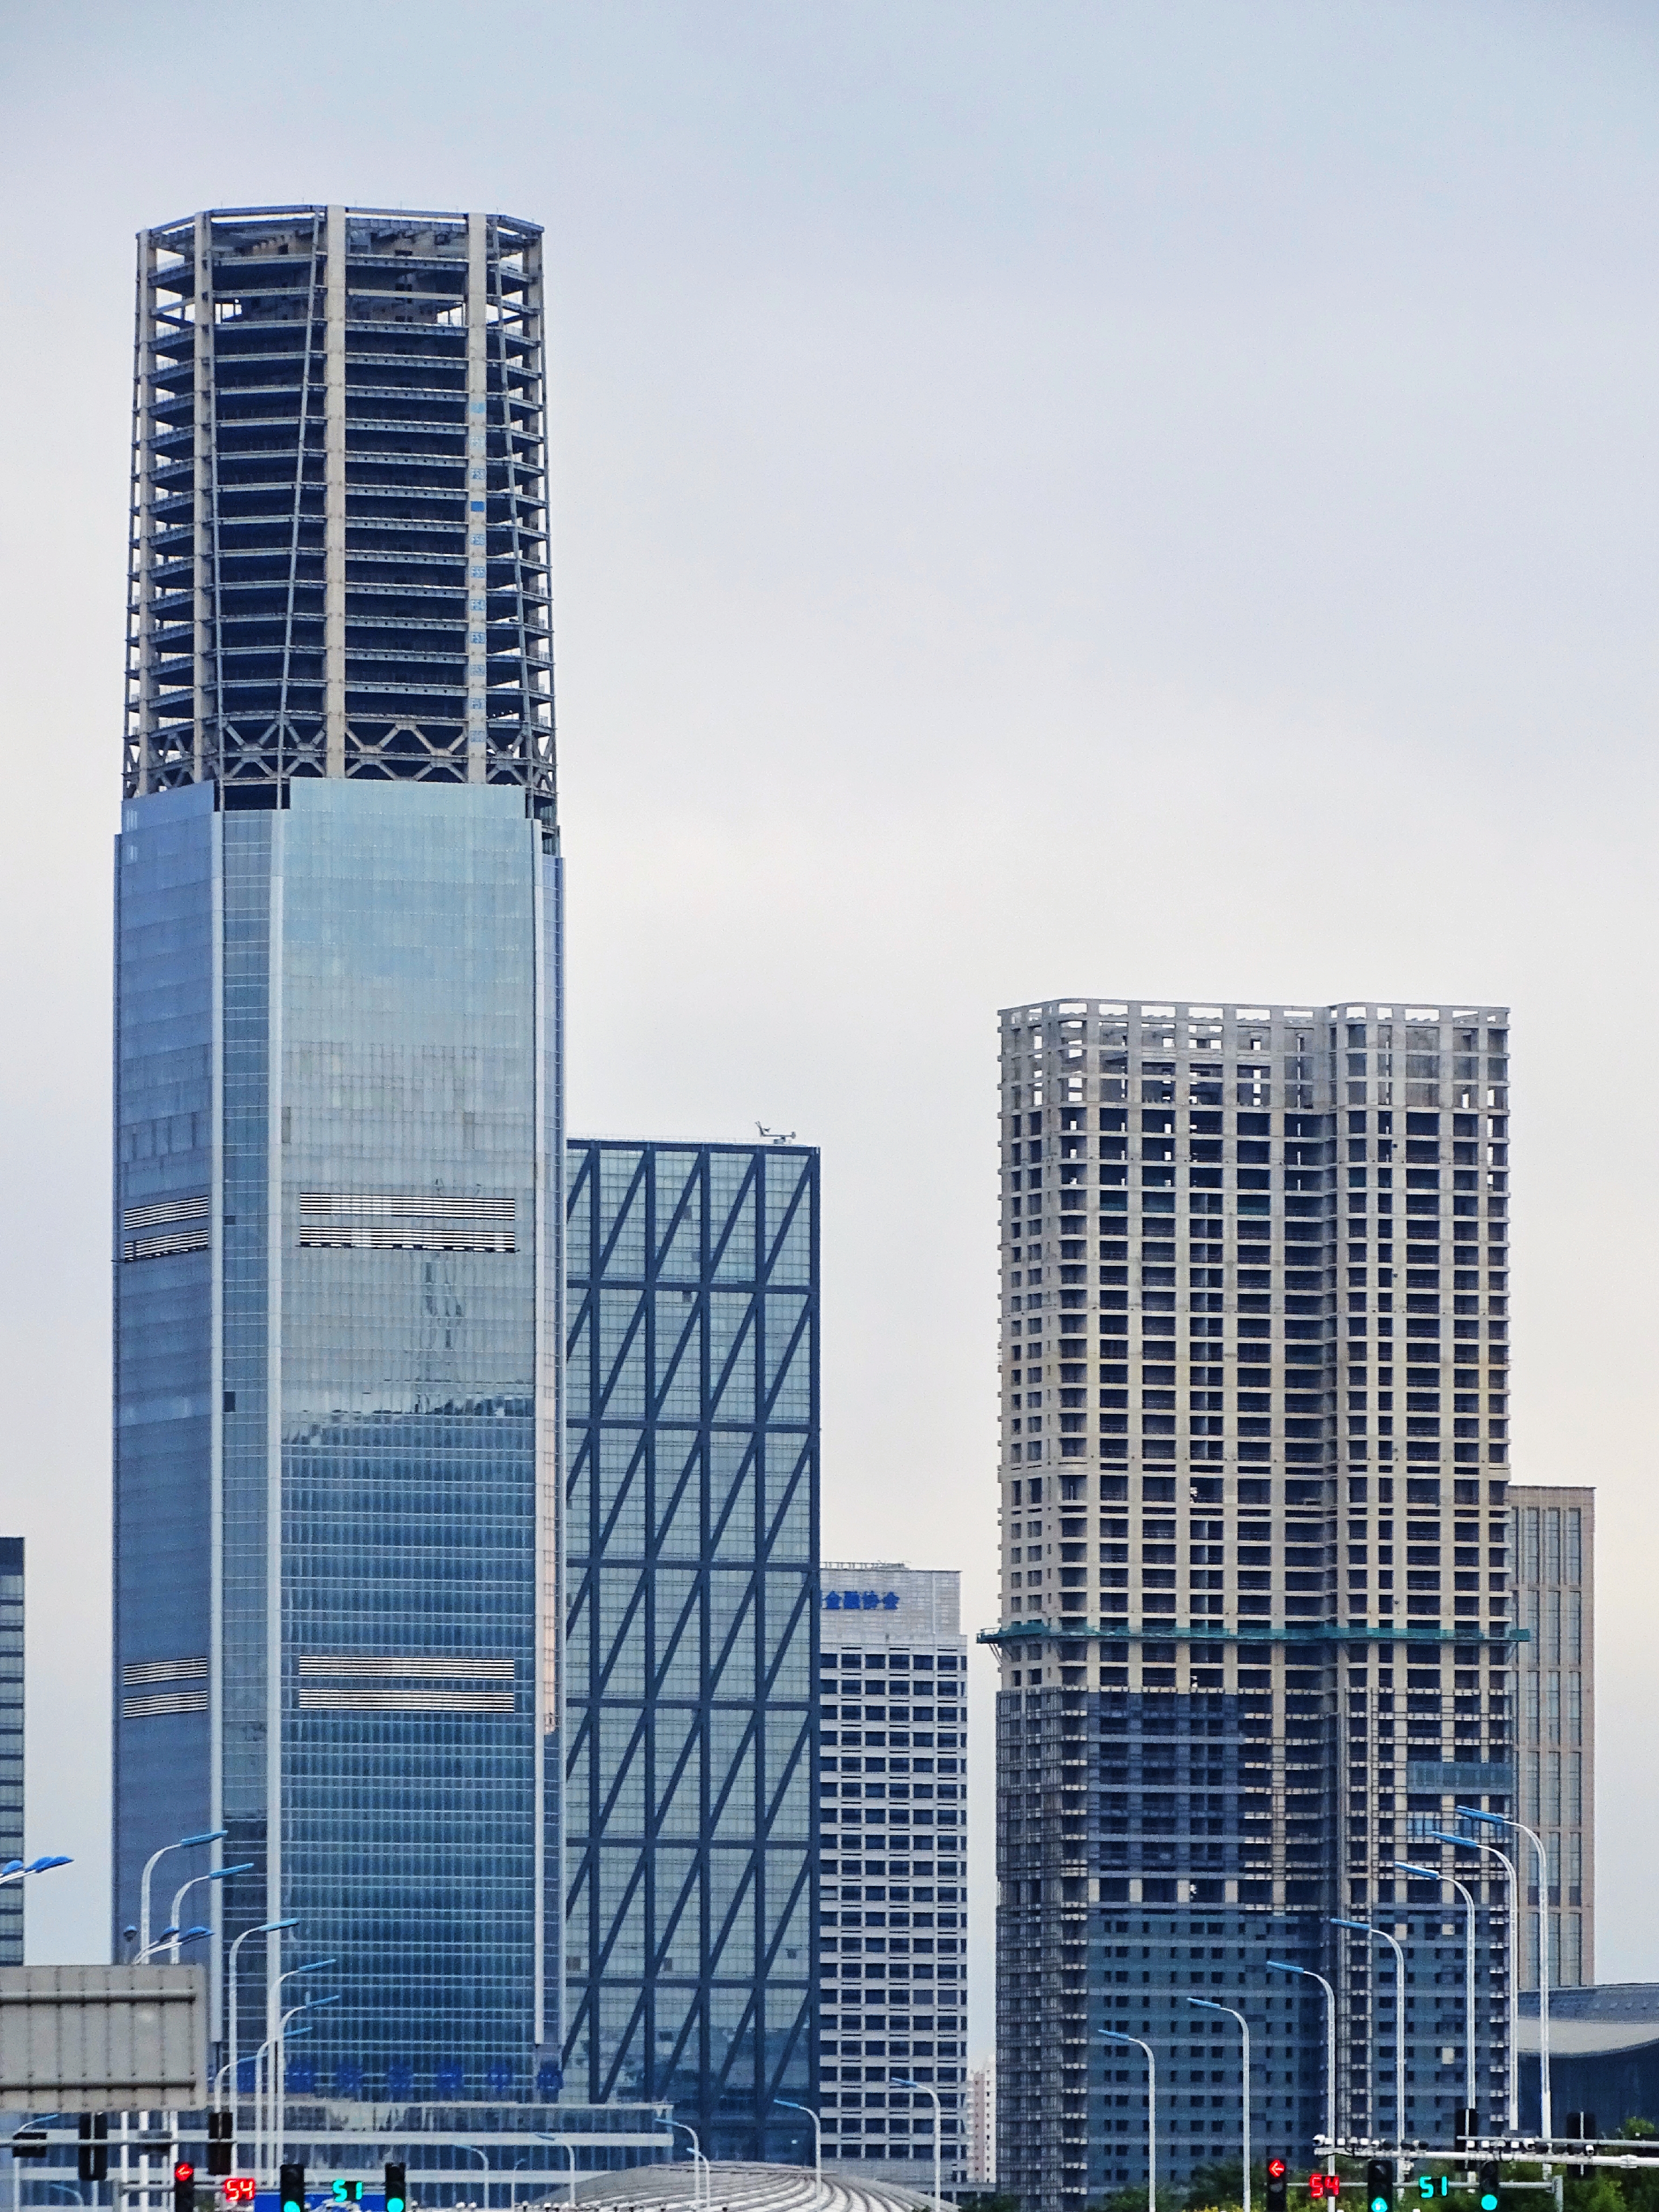
buildings, city, sky, skyscraper, building, tower, tower block, world, urban design, condominium, cityscape, commercial building, metropolitan area, facade, metropolis, urban area, mixed use, apartment, landscape, headquarters, downtown, roof, reflection, tree, suburb, corporate headquarters, skyline, plant, leisure